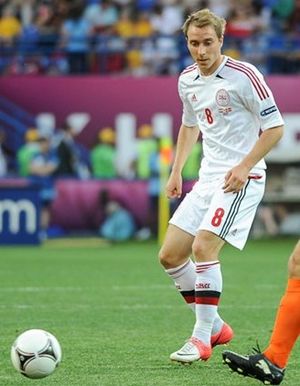
Christian Eriksen / Landsholdskarriere
Eriksen med Danmark i 2012
Christian Dannemann Eriksen er en dansk fodboldspiller, som spiller offensiv midtbane for den italienske Serie A-klub Inter Milan. Han har tidligere spillet for Odense Boldklub, hvor han blev hædret som årets U/17-talent i Danmark i 2008. Herefter kom han til Ajax Amsterdam i oktober 2008, hvor han fik sit internationale gennembrud. I 2013 fortsatte han karrieren i Tottenham Hotspur F.C., hvor han blandt andet var med til at nå UEFA Champions League-finalen i 2019, inden han i det følgende vintertransfervindue skiftede til Inter.